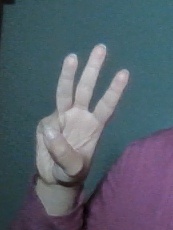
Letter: thaa